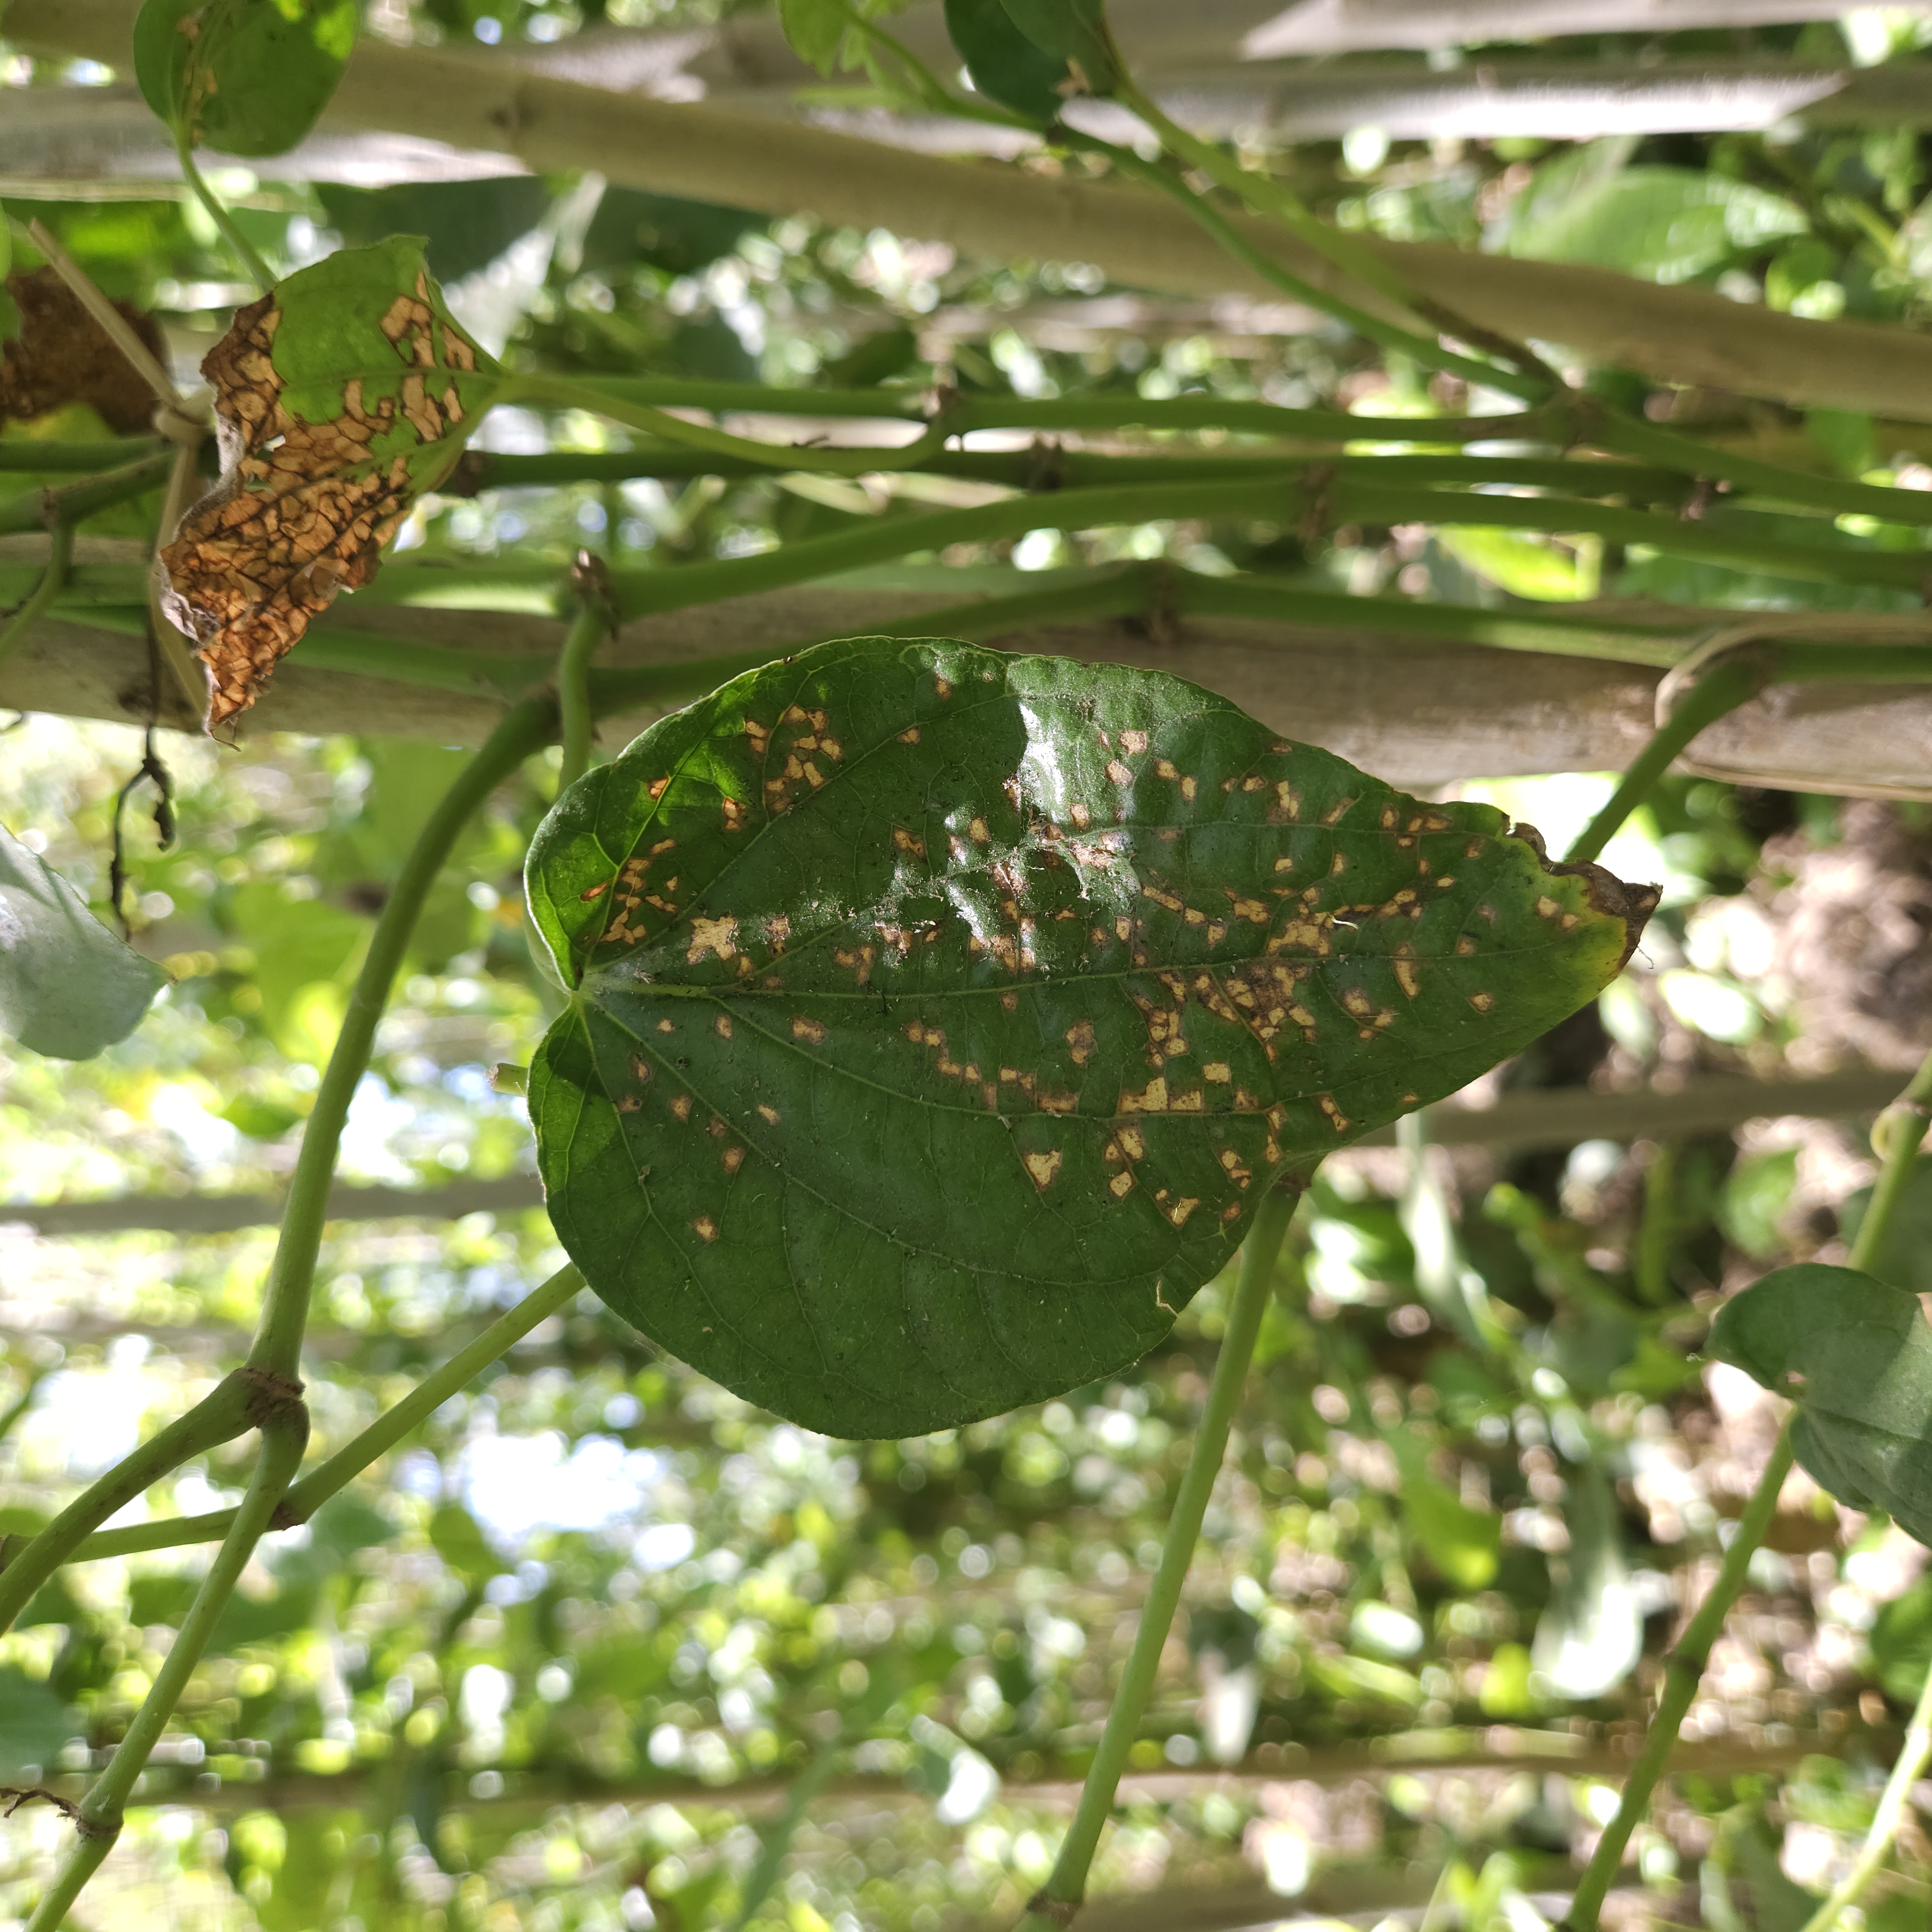
Label: Diseased